Mihrak

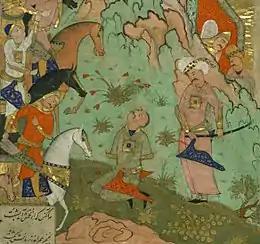
Shahnameh illustration of Ardashir I about to execute Mihrak.

Mihrak was a Parthian dynast, who was the ruler of Abarsas and Jahrom in the early 3rd century. He was the son of Anoshagzatan, and belonged to a family which traced their descent back to the Kayanids. He was defeated and killed in ca. 222 during a clash with the first Sasanian king Ardashir I (r. 224-242). Mihrak had a daughter named Gurdzad (probably Khwarranzem), who later married Ardashir's son Shapur and bore him Hormizd.